Royal Palace of Gödöllő

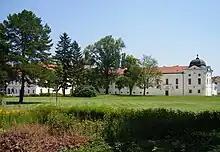
Garden of the palace

During this period the palace became the symbol of independent Hungarian statehood, and, as a residential centre it had a political significance of its own. It was Queen Elisabeth (1837–1898) who specially loved staying in Gödöllő, where the Hungarian personnel and neighbourhood of the palace always warmly welcomed her. She was able to converse fluently in Hungarian. Following her tragic death, a memorial park adjoining the upper-garden was built.